Toxodon

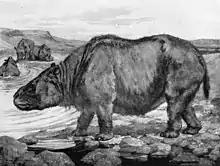
Historical restoration of "Toxodon platensis" from 1913

Charles Darwin, who was in South America as part of the second voyaging expedition of HMS Beagle, was one of the first to collect "Toxodon" fossils. In September–October 1832 and October 1833, Darwin collected several isolated teeth as well as a mandible from various localities in northern Argentina. On November 26, 1833, Darwin paid 18 pence (equivalent to £6.40 in 2018) for a "T. platensis" skull from a farmer in Uruguay. In his book covering the expedition, "The Voyage of the Beagle." Darwin wrote, "November 26th – I set out on my return in a direct line for Montevideo. Having heard of some giant's bones at a neighbouring farm-house on the Sarandis, a small stream entering the Rio Negro, I rode there accompanied by my host, and purchased for the value of eighteen pence the head of the "Toxodon"." The skull had been propped up against a fence and been used as target practice for throwing stones by local children, who had knocked out its teeth. Since Darwin discovered that the fossils of similar mammals of South America were different from those in Europe, he invoked many debates about the evolution and natural selection of animals.